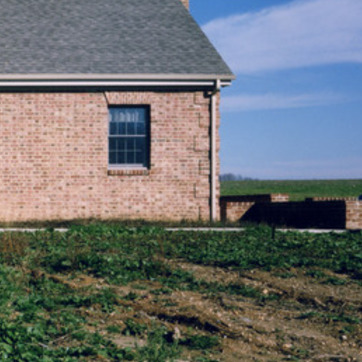
Material: brick